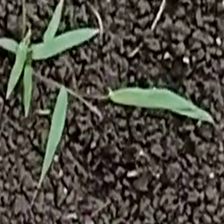
Weed species: Digitaria_SP_(Digitaria Sanguinalis )